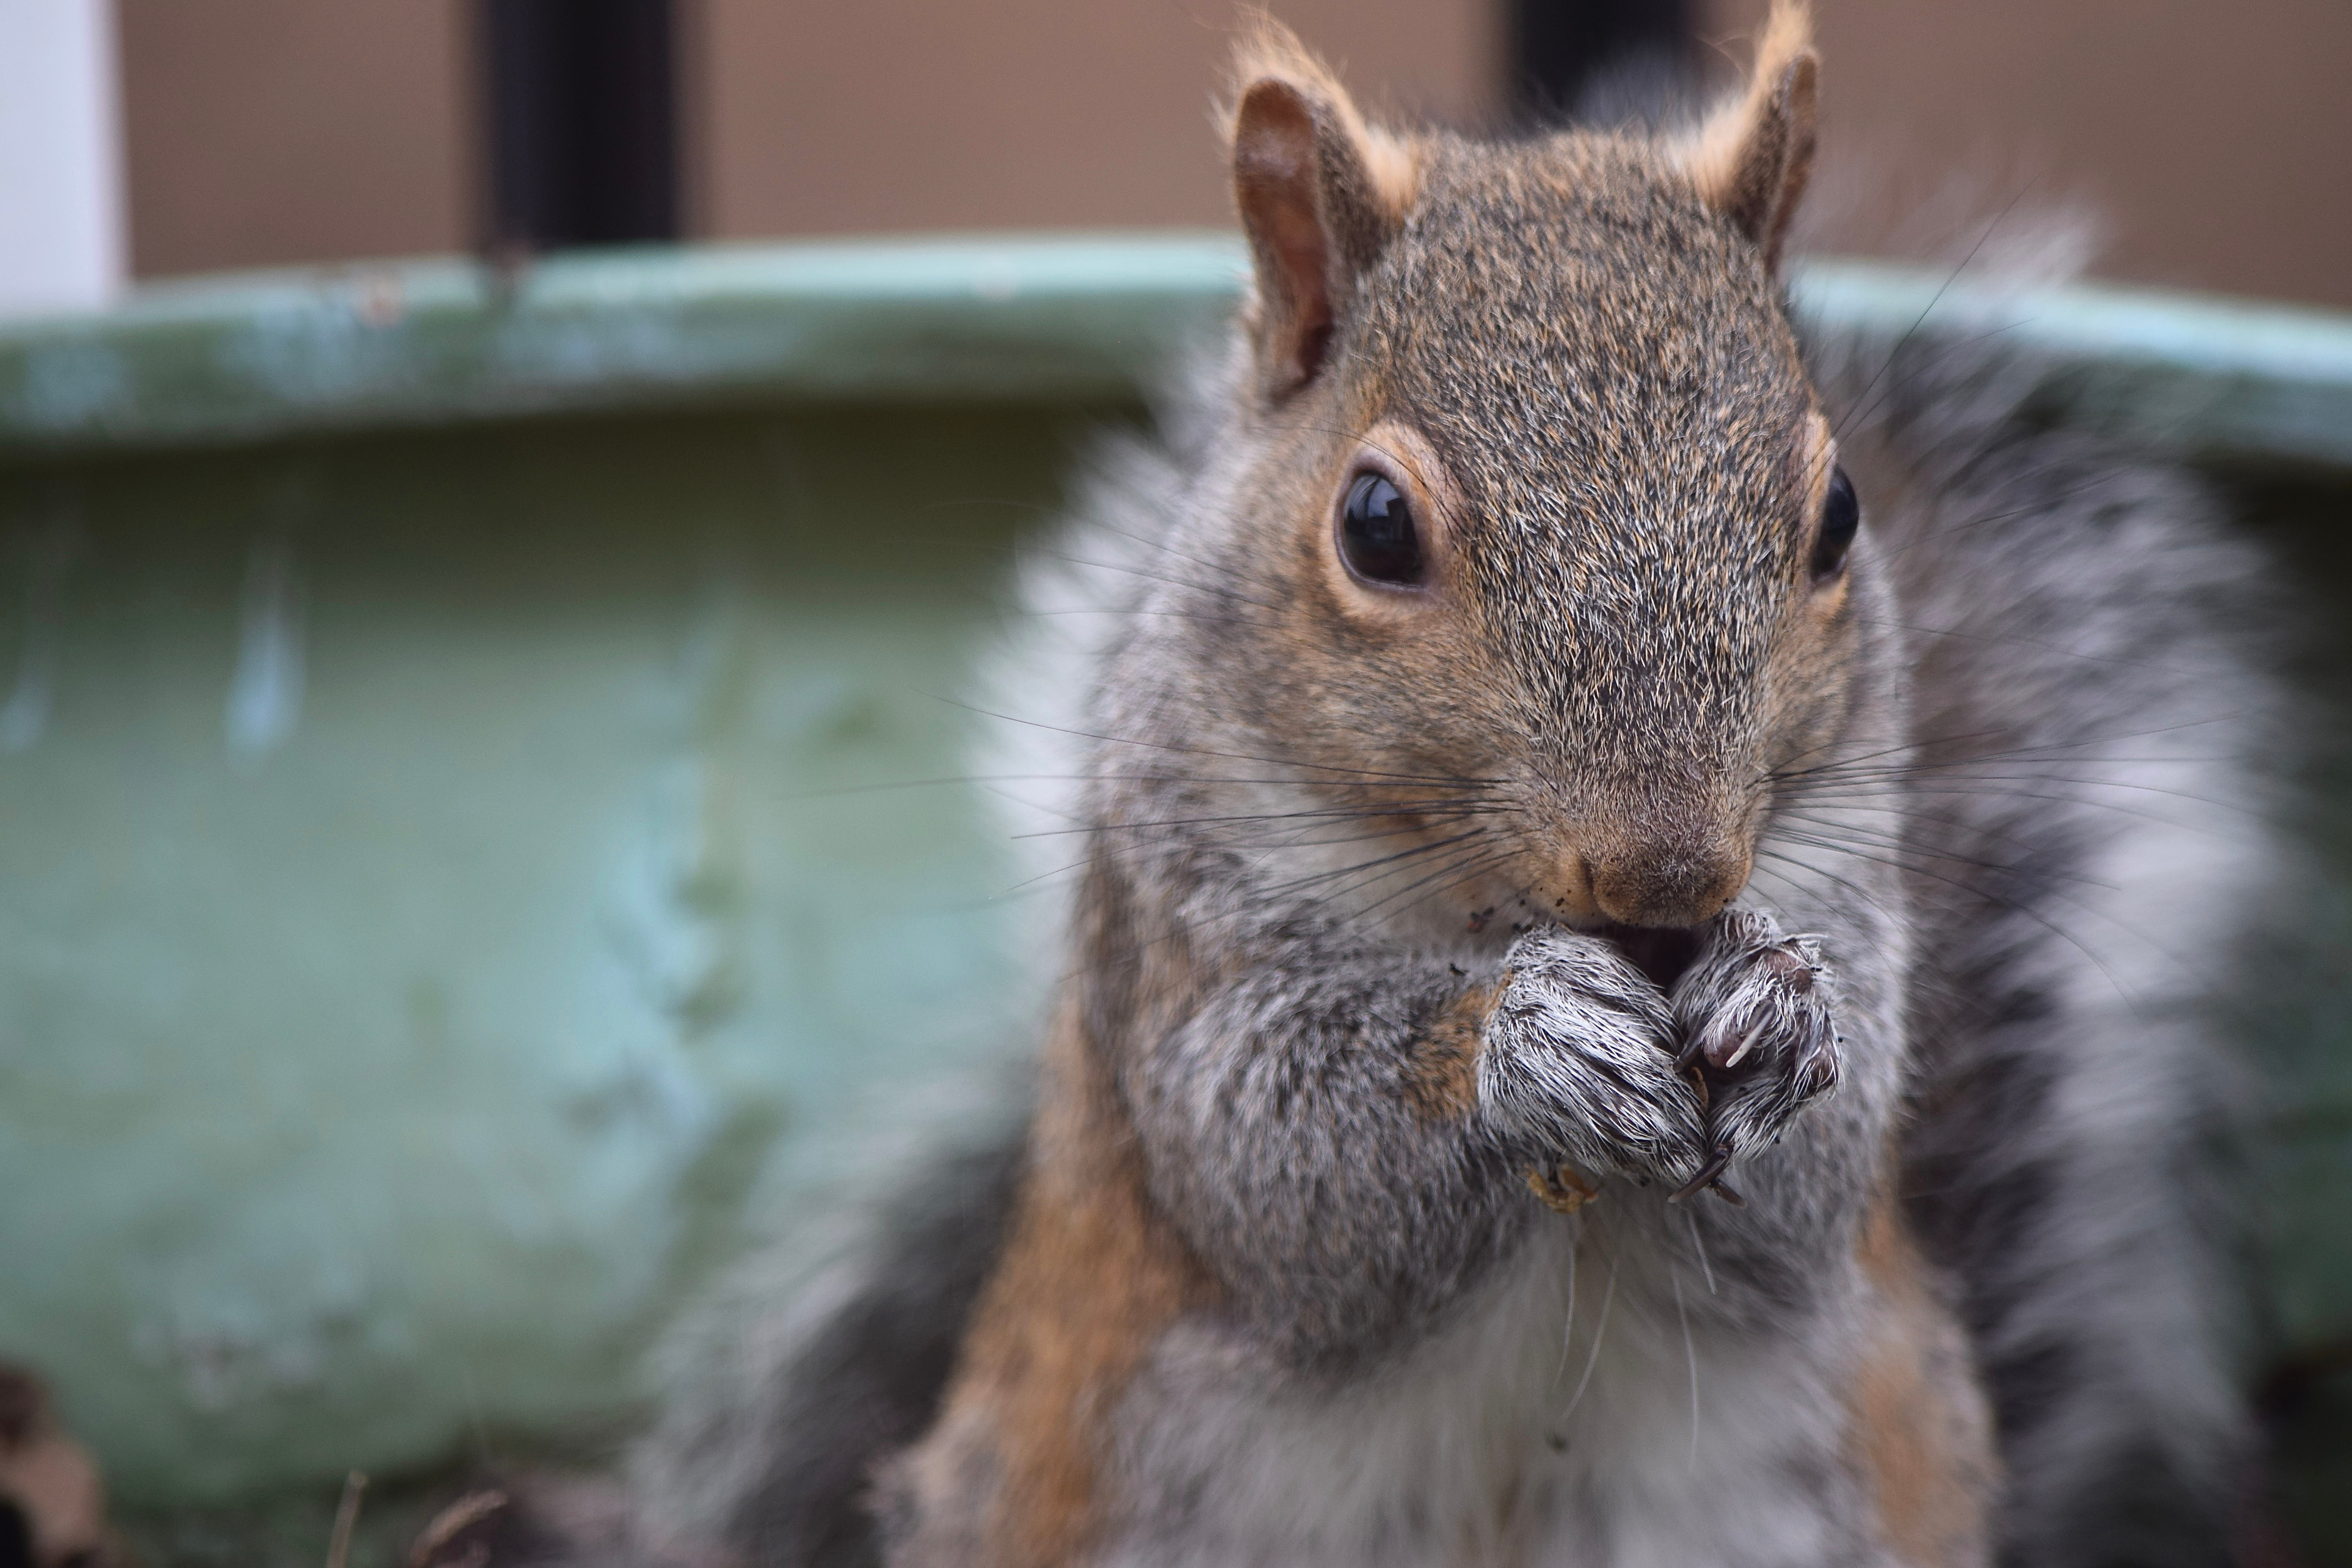
wildlife, mammal, squirrel, rodent, fauna, whiskers, vertebrate, chipmunk, fox squirrel, degu